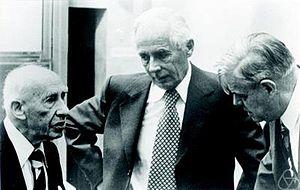
Paul Bernays né le 17 octobre 1888 à Londres et mort le 18 septembre 1977 à Zurich, est un mathématicien suisse qui a joué un rôle crucial dans le développement de la logique mathématique au XXᵉ siècle. Il est longtemps l'assistant et le collaborateur de David Hilbert. Son nom est lié à la théorie des ensembles de von Neumann-Bernays-Gödel.